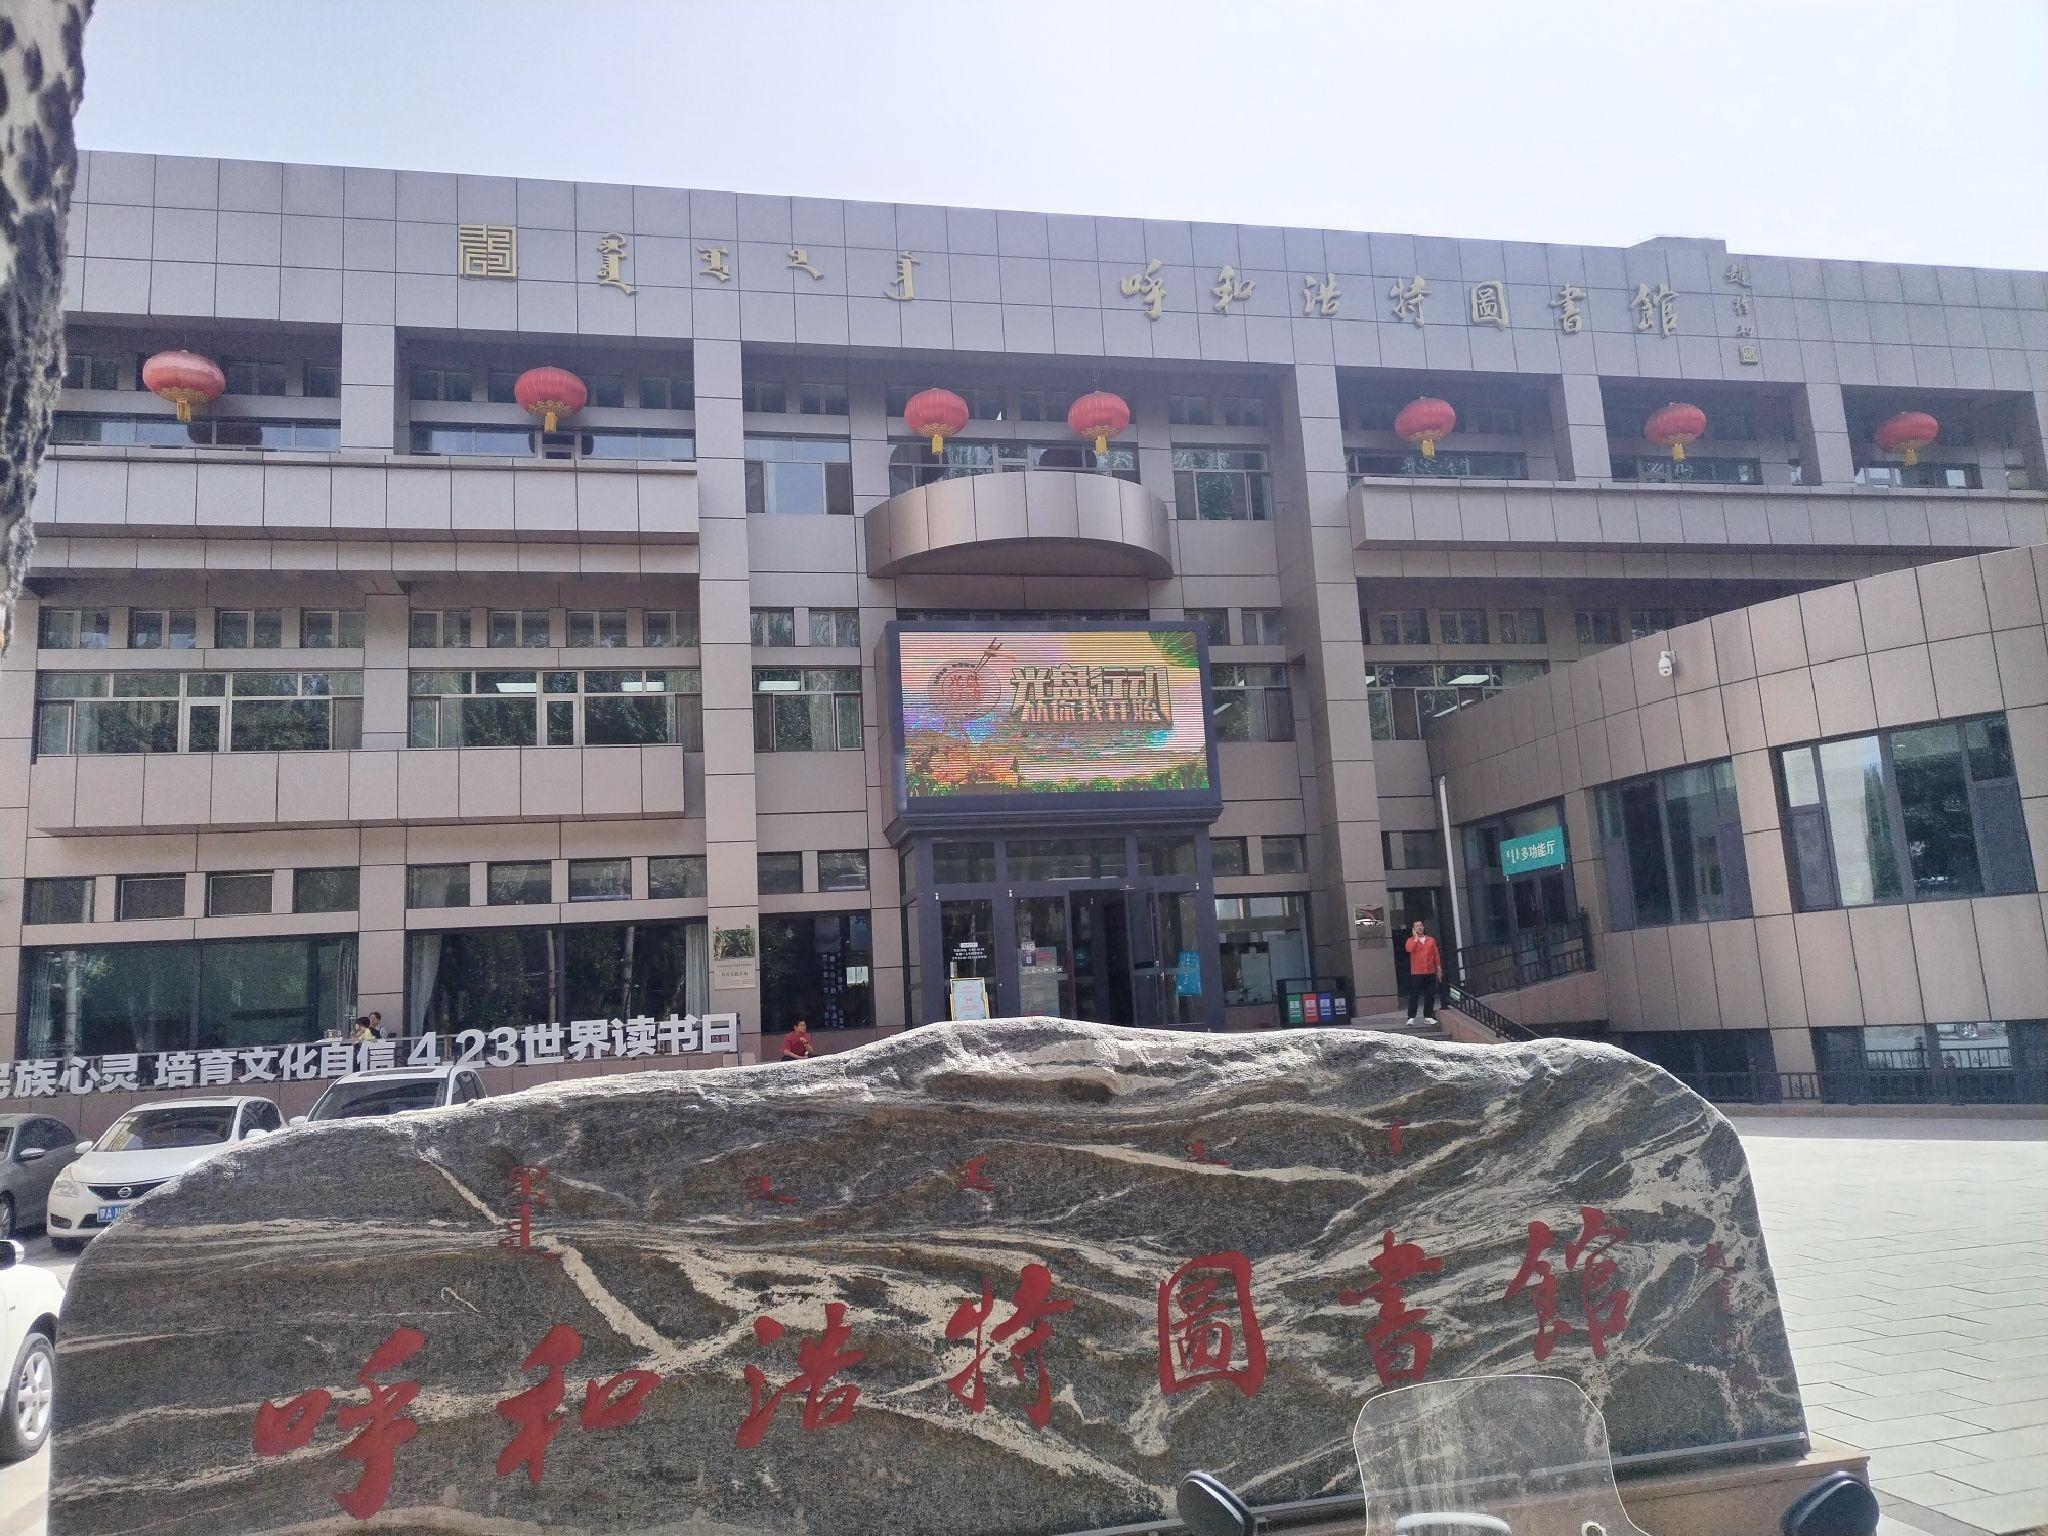
地标名称：呼和浩特图书馆
所在城市：呼和浩特市·回民区